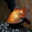
Label: aquarium_fish